Lucy Tarr Mansion

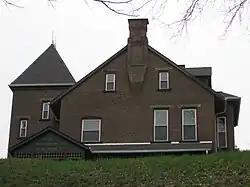
Lucy Tarr Mansion, April 2011

Lucy Tarr Mansion, also known as "Highland Place" and Nellie Little House, is a historic home located at Wellsburg, Brooke County, West Virginia. It was built in 1885, and is a -story brick dwelling with highly pitched roofs and richly appointed porches in the Queen Anne style. It features a three-story tower with a pyramidal roof covered in fishscale slate. It also has a one-story, ell shaped verandah with turned columns. Also on the property is a contributing barn / garage.